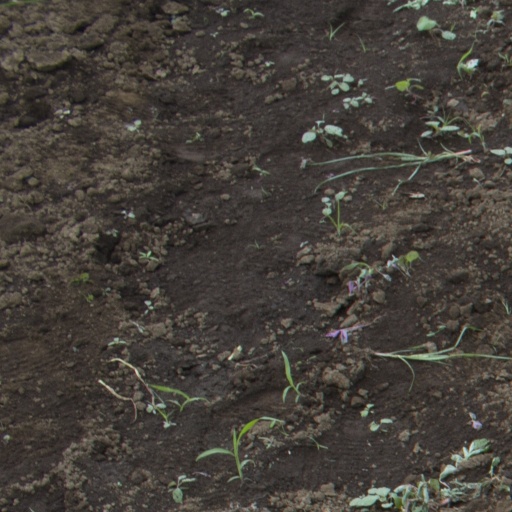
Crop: soybean